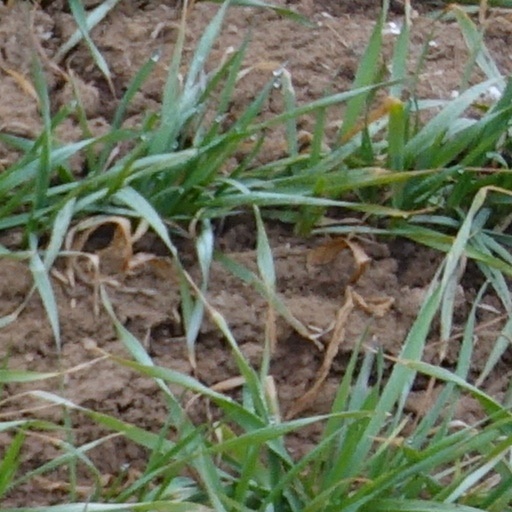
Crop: wheat